Ribosomal RNA

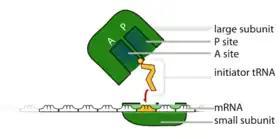
A simplified depiction of a ribosome (with SSU and LSU artificially detached here for visualization purposes) depicting the A and P sites and both the small and large ribosomal subunits operating in conjunction.

Universally conserved secondary structural elements in rRNA among different species show that these sequences are some of the oldest discovered. They serve critical roles in forming the catalytic sites of translation of mRNA. During translation of mRNA, rRNA functions to bind both mRNA and tRNA to facilitate the process of translating mRNA's codon sequence into amino acids. rRNA initiates the catalysis of protein synthesis when tRNA is sandwiched between the SSU and LSU. In the SSU, the mRNA interacts with the anticodons of the tRNA. In the LSU, the amino acid acceptor stem of the tRNA interacts with the LSU rRNA. The ribosome catalyzes ester-amide exchange, transferring the C-terminus of a nascent peptide from a tRNA to the amine of an amino acid. These processes are able to occur due to sites within the ribosome in which these molecules can bind, formed by the rRNA stem-loops. A ribosome has three of these binding sites called the A, P and E sites: